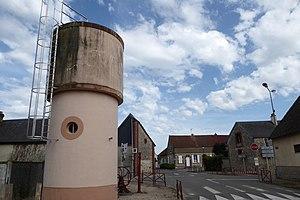
le château d'eau au carrefour de la D 29 et de la D 130, Pézy Eure-et-Loir, France.
Pézy est une ancienne commune française située dans le département d'Eure-et-Loir en région Centre-Val de Loire. Elle disparaît le 1ᵉʳ janvier 2016 après création la commune nouvelle de Theuville.